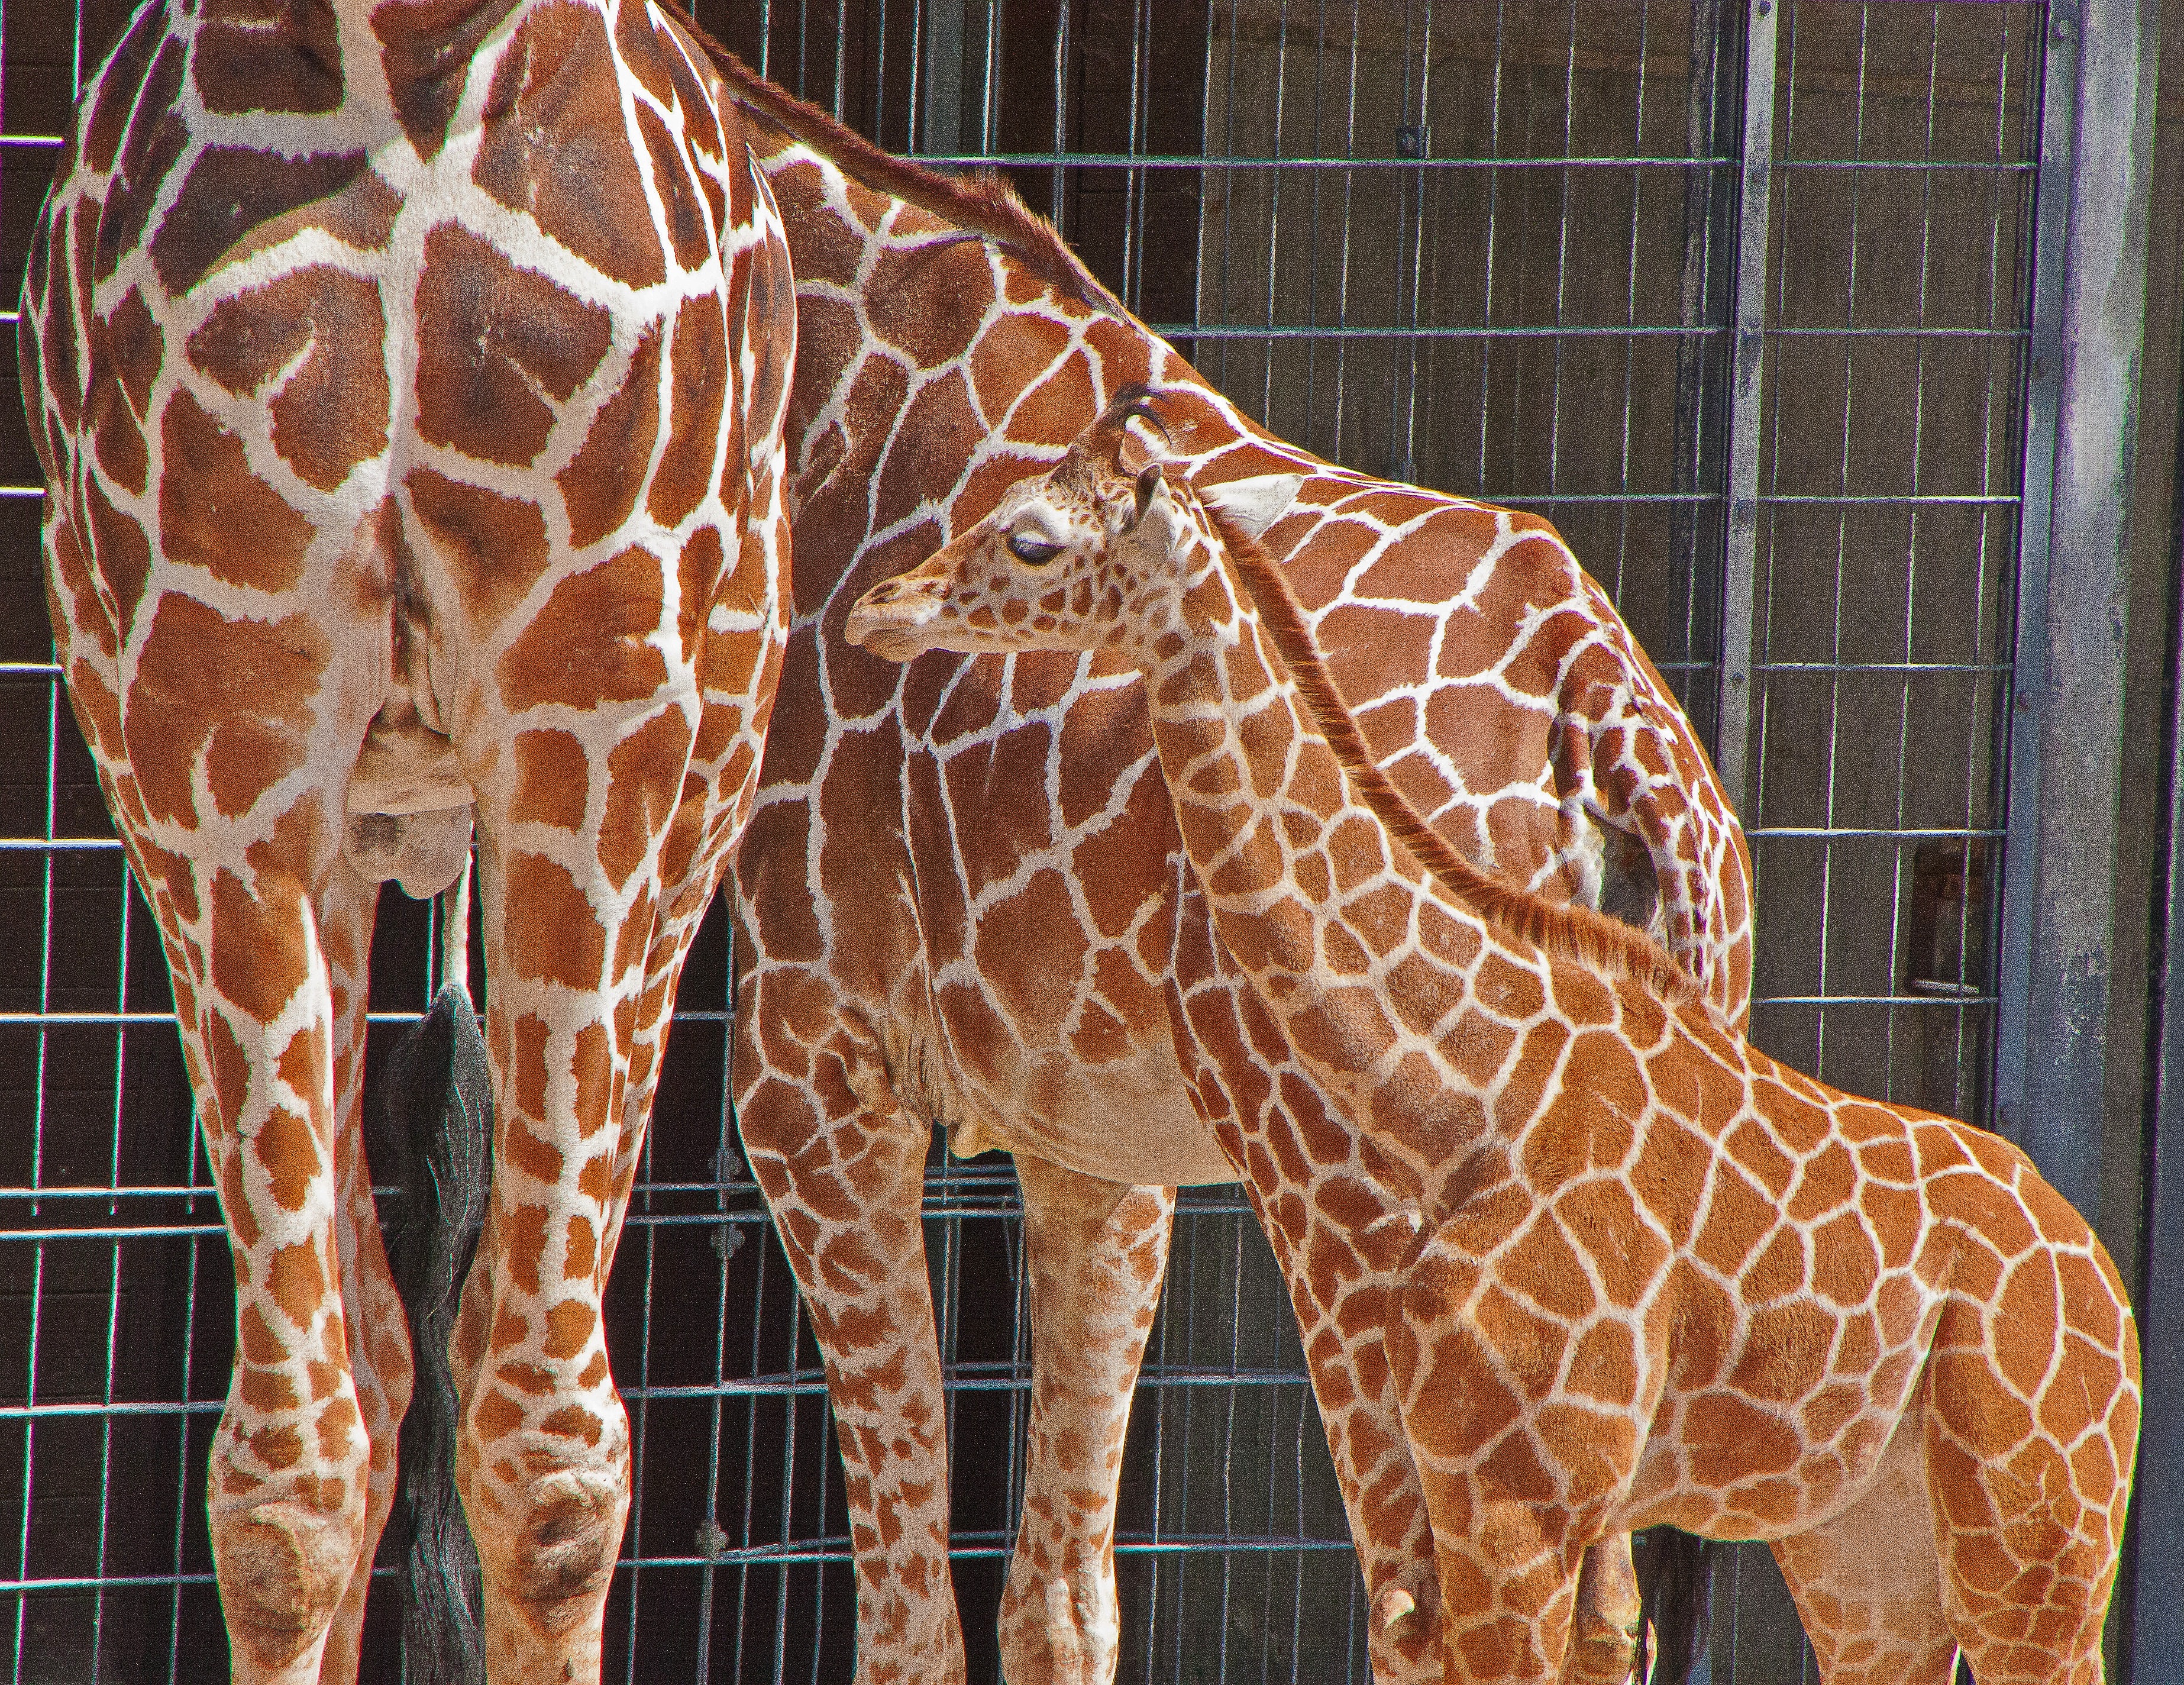
nature, animal, wildlife, zoo, mammal, fauna, giraffe, germany, giraffes, stuttgart, giraffidae, wilhelma